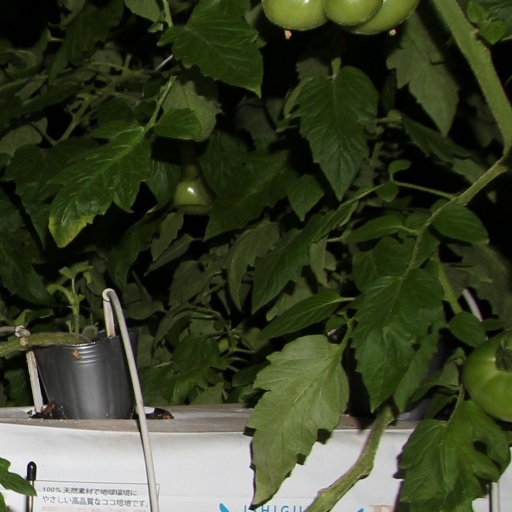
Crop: tomato